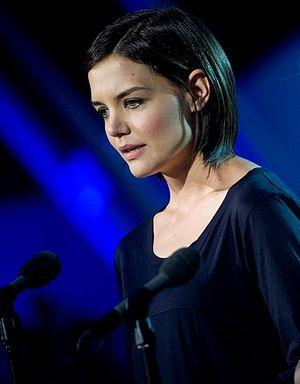
Katherine Noelle Holmes, dite Katie Holmes, est une actrice, réalisatrice et productrice américaine, née le 18 décembre 1978 à Toledo.
Cet article présente les épisodes de la septième saison de la série télévisée américaine How I Met Your Mother.
Batman Begins ou Batman : Le Commencement au Québec et au Nouveau-Brunswick est un film américano-britannique réalisé par Christopher Nolan, sorti en 2005.